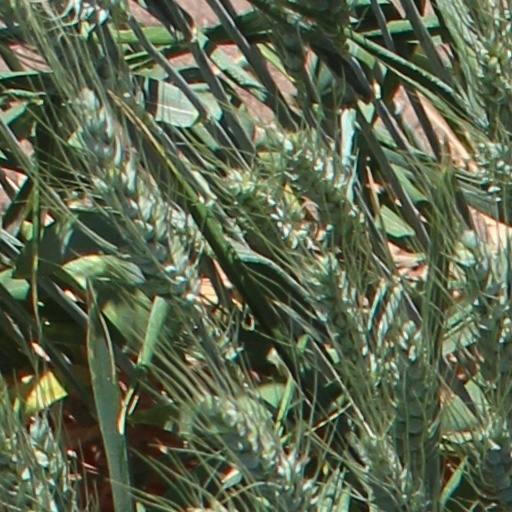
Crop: wheat